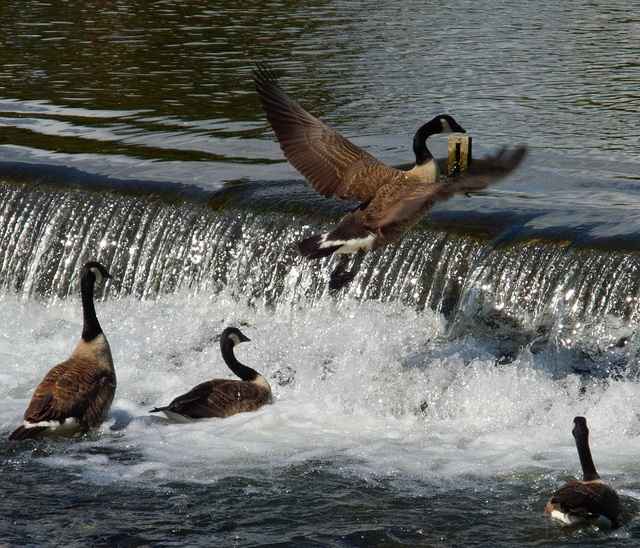
A flock of ducks floating on top of a waterfall.
A flock of birds swimming in the water of a mini waterfall.
geese sit in water next to a small waterfall
A goose who is flying over some other geese.
A flock of birds stand in and fly over water.